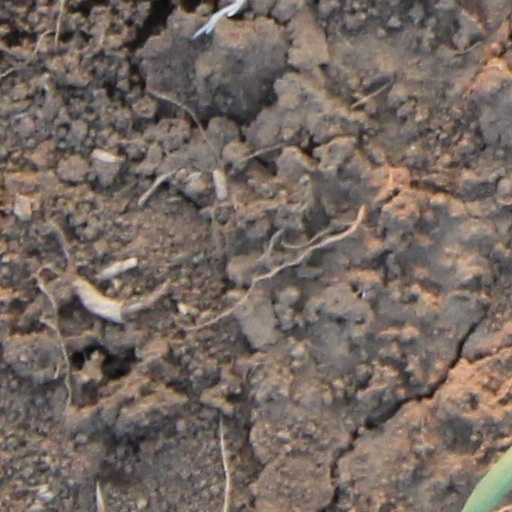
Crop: wheat